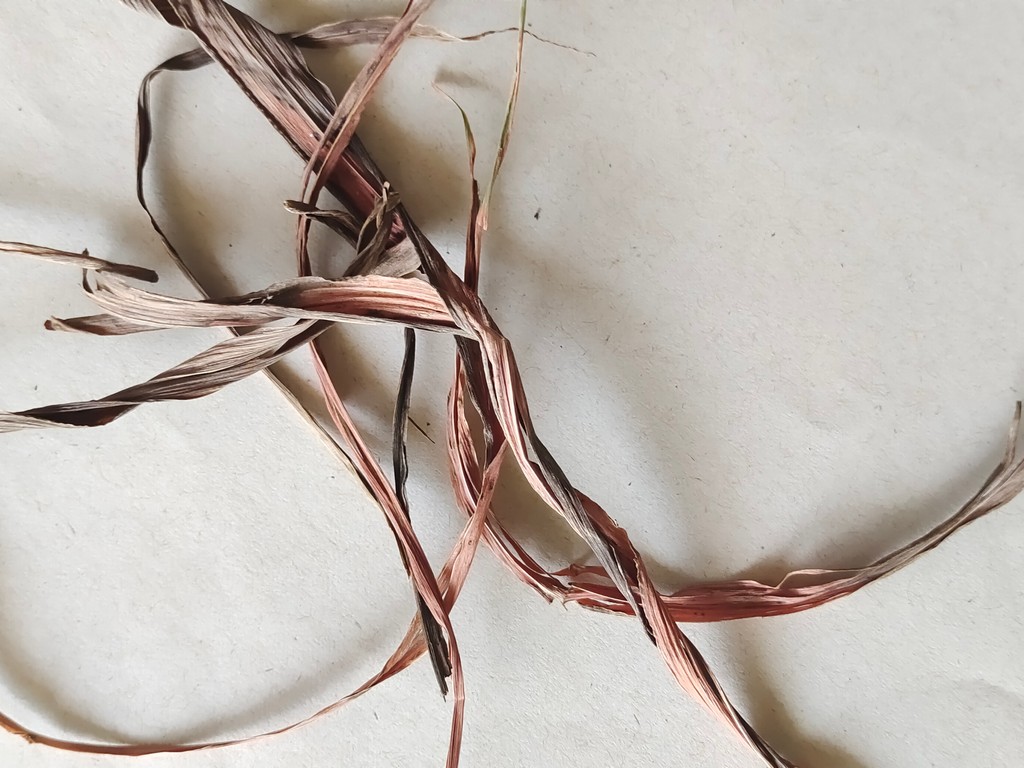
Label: Dried